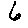
Label: 6